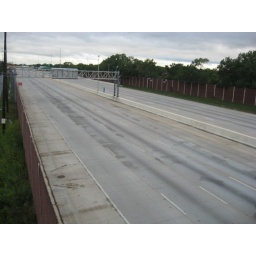
I-80/94, the busiest stretch of road for truck traffic in north america. shut down completely due to flooding